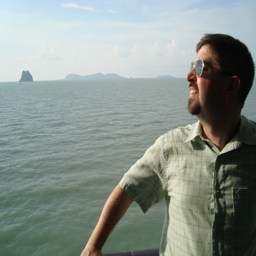
our first glimpse of the ocean